Germanic heroic legend

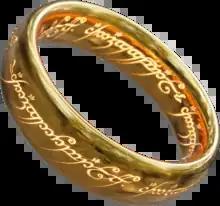
The one ring, based on Andvaranaut.

Sir Walter Scott, often considered the originator of the historical novel, often commented that he was inspired by Old Norse sources, and he mainly acquired them from Thomas Bartholin, Olaus Magnus and Torfaeus. He subscribed to the sagas that were printed from 1770 by the Arnamagnæan Institute in Copenhagen, and when he died in 1832, he had an impressive library on the then available Old Norse literature. Some of the elements that he found in Scandinavian legends were dwarfs, magic swords, werewolves, Valkyries, spae wives, and dragons.